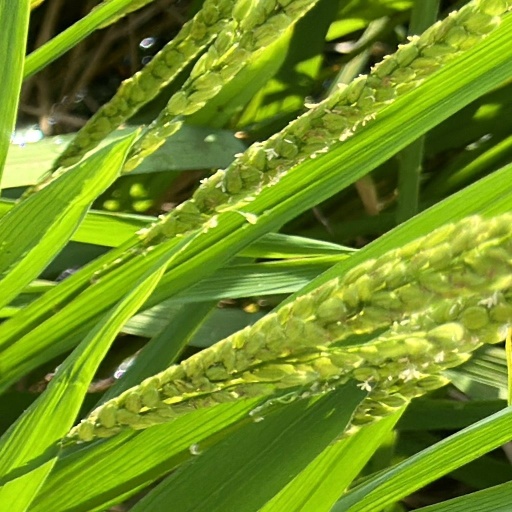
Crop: rice